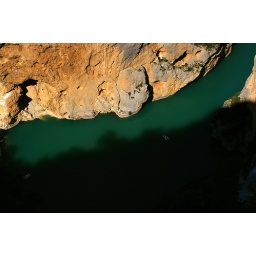
The river Verdon near Lac de Sainte-Croix. Here the water is emerald green.